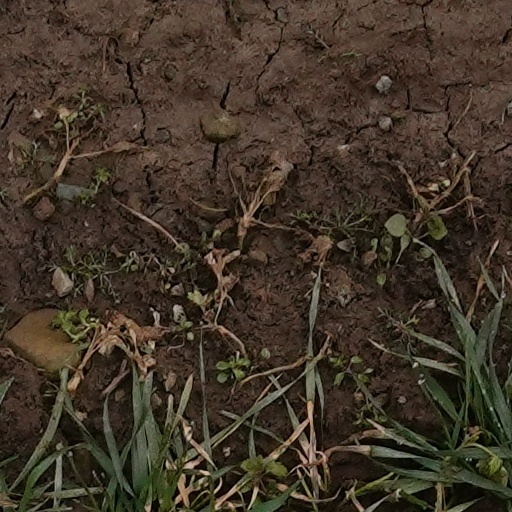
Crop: wheat